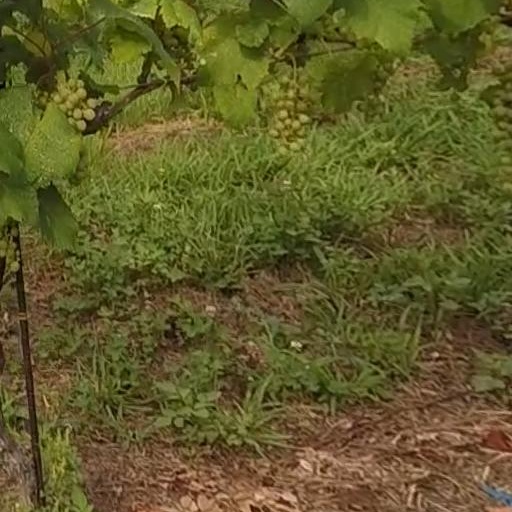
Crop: grape